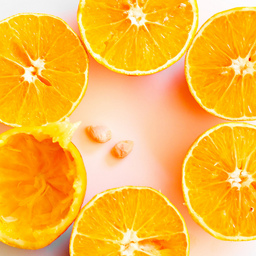
Label: peels